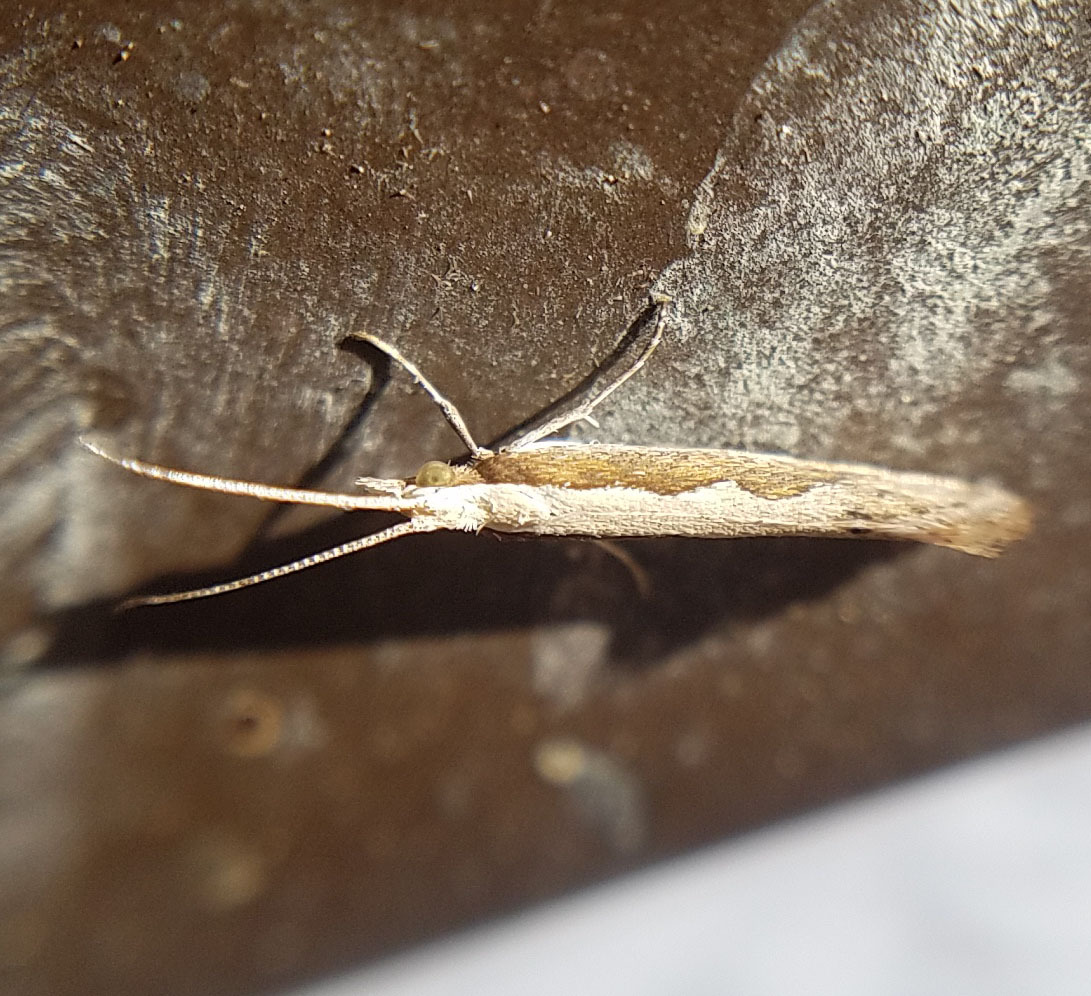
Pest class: diamondback_moth